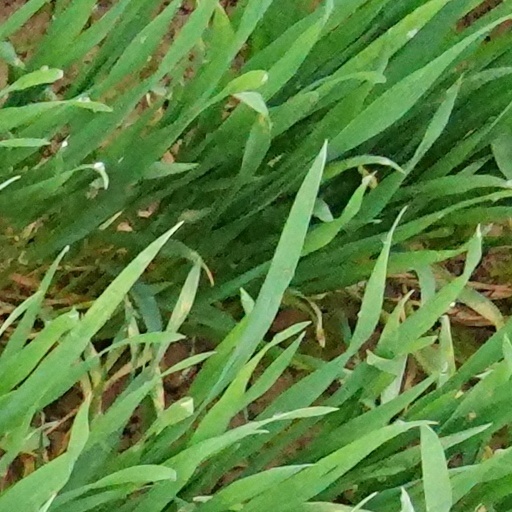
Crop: wheat